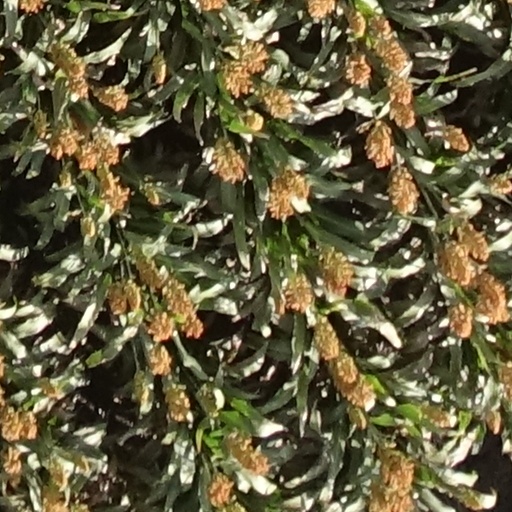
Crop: sorghum